Matt Dawson

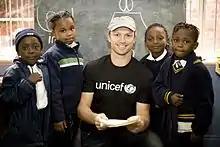
Dawson in Johannesburg with pupils of a UNICEF-funded school.

He is an Honorary President of the rugby charity Wooden Spoon improving the lives of disadvantaged children and young people in Britain and Ireland. He posed nude in the women's magazine "Cosmopolitan" in support of the testicular and prostate cancer charity Everyman.